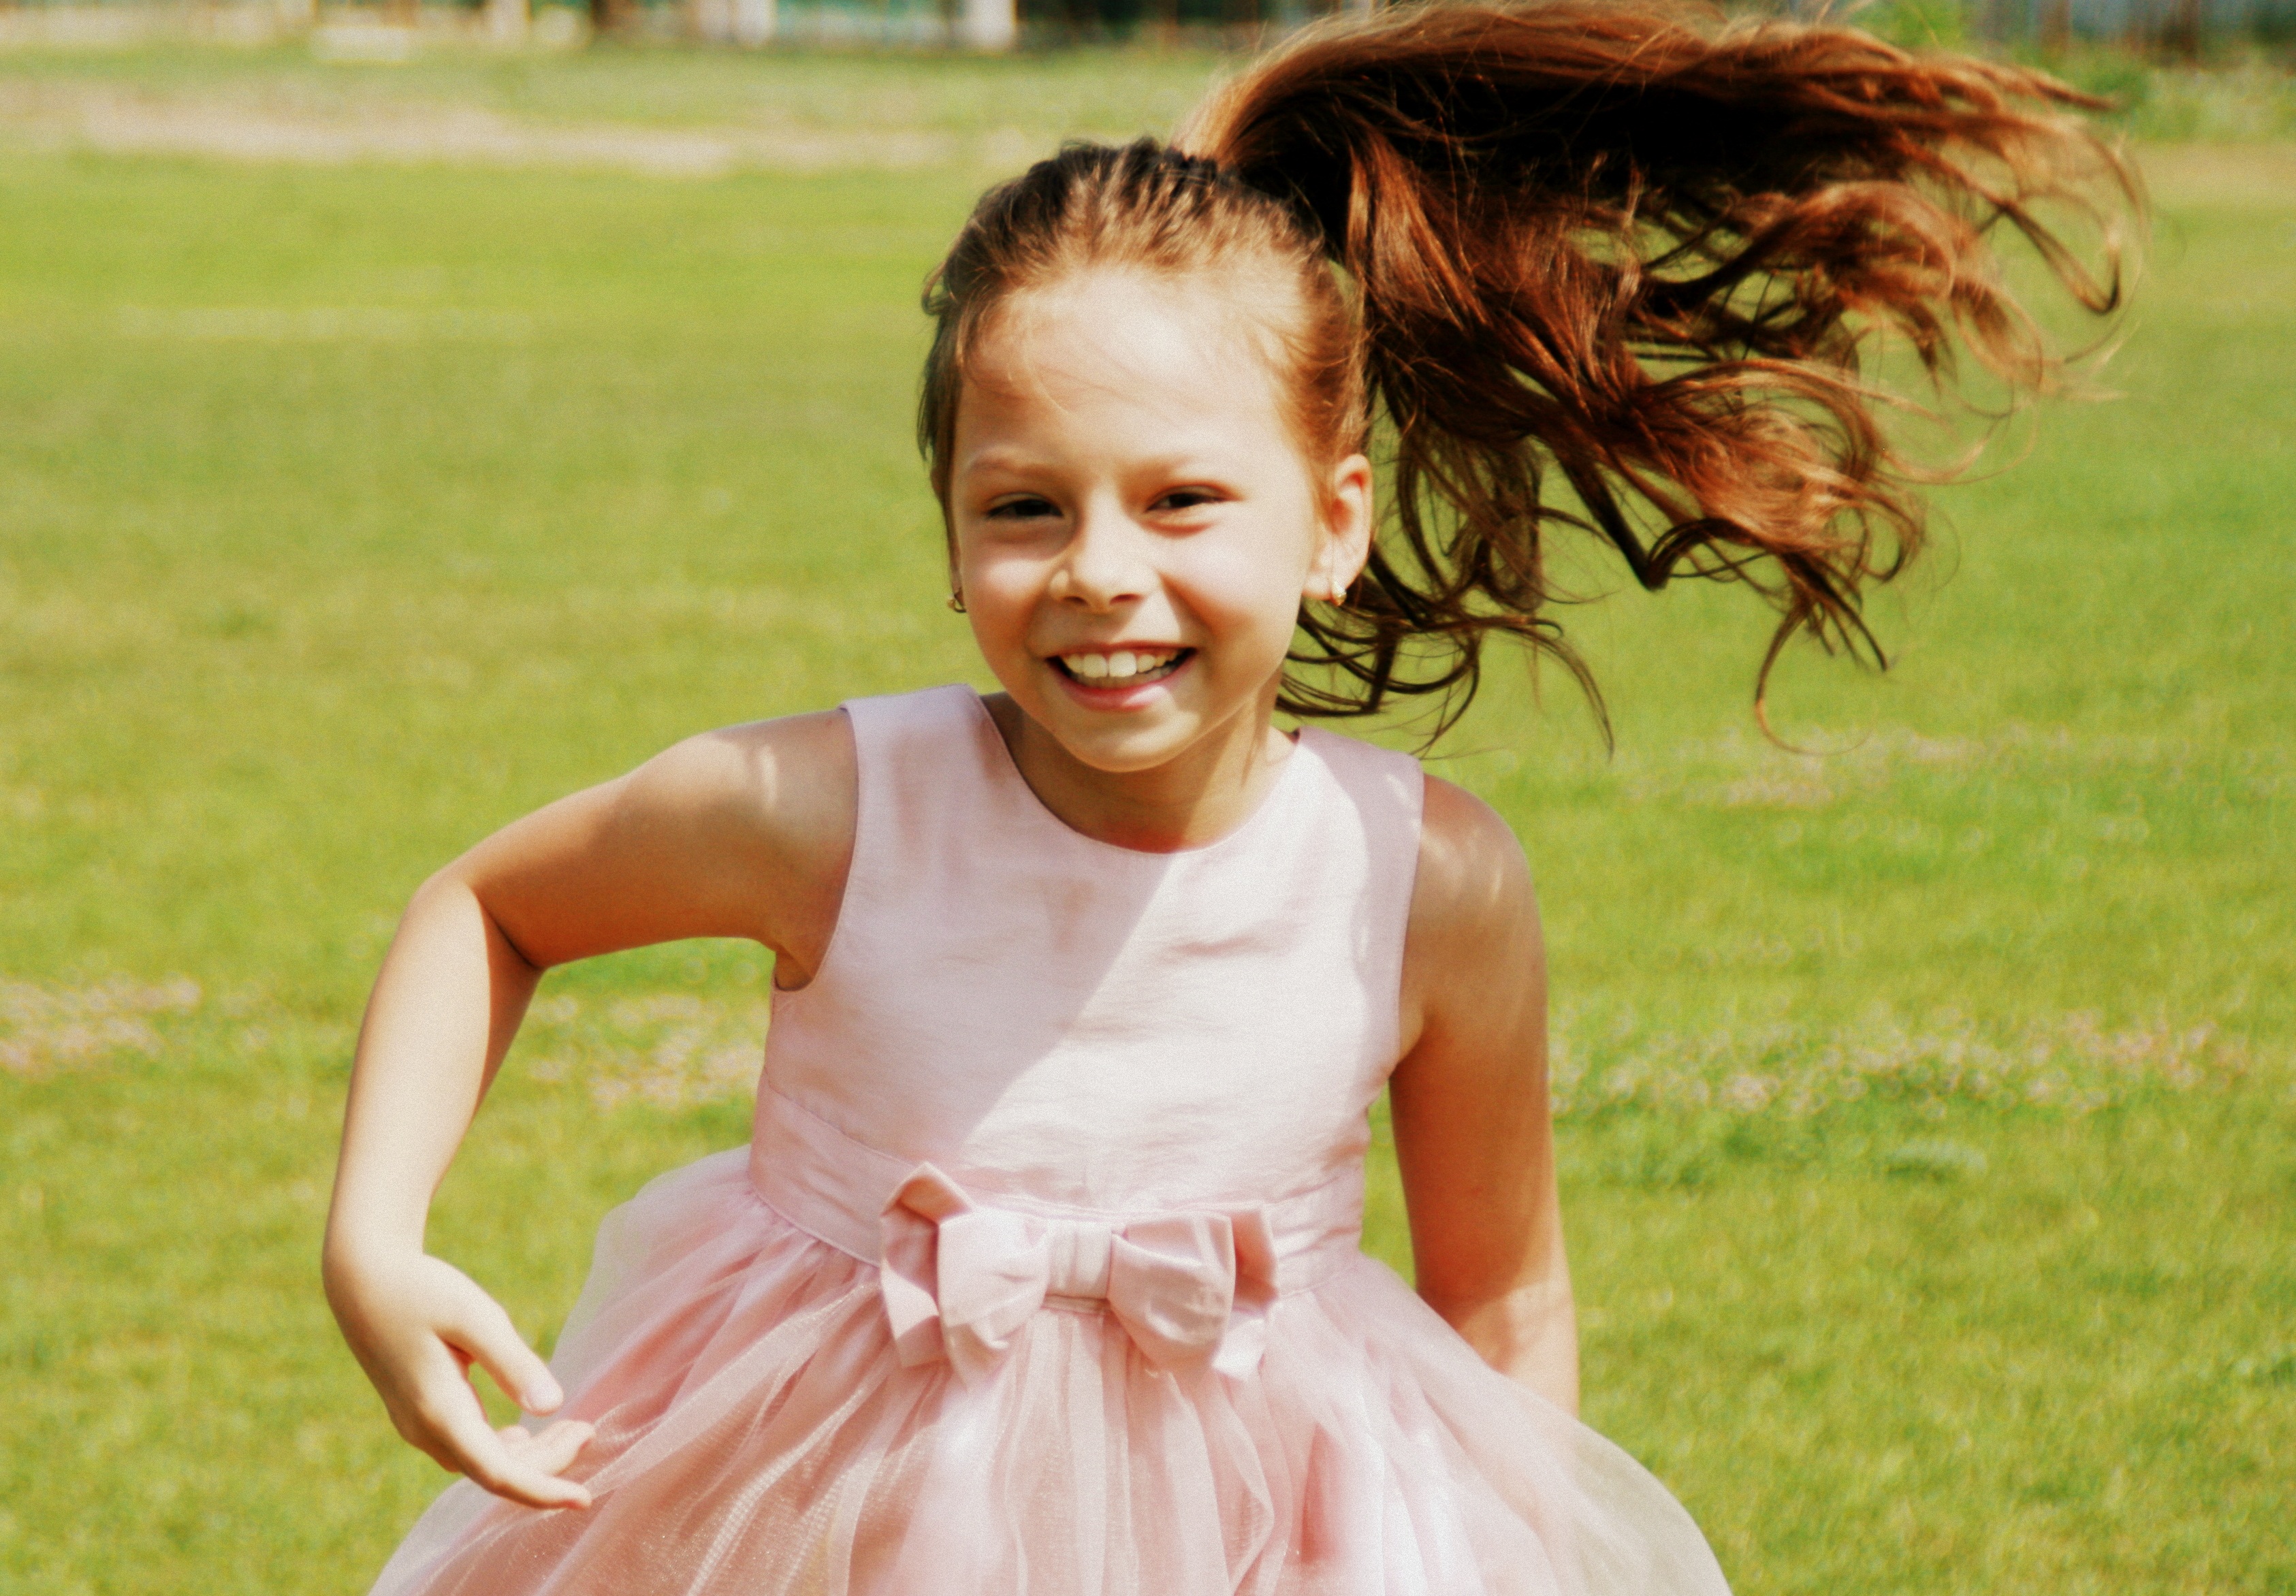
grass, person, girl, woman, meadow, child, bride, smile, dress, toddler, fuga, dynamic, portrait photography